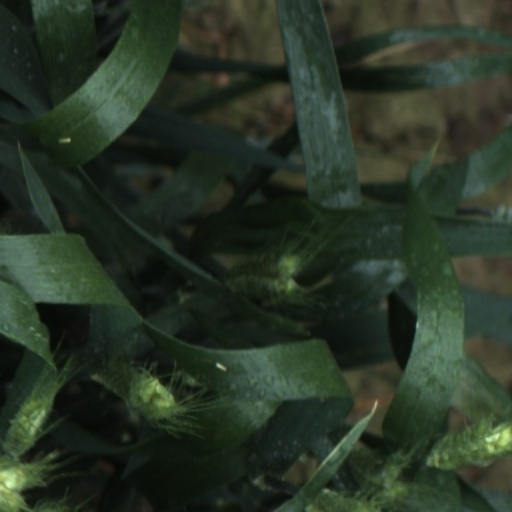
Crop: wheat